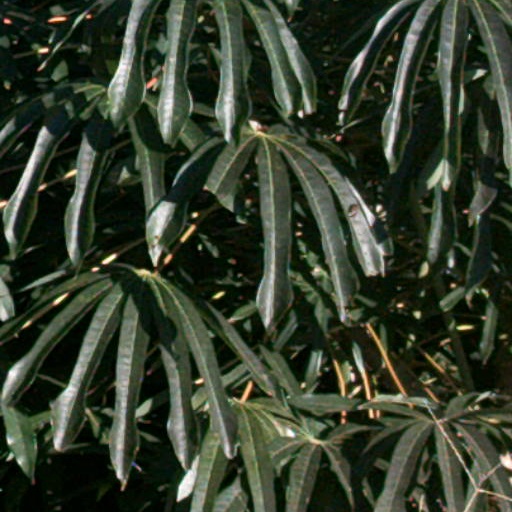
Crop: cassava